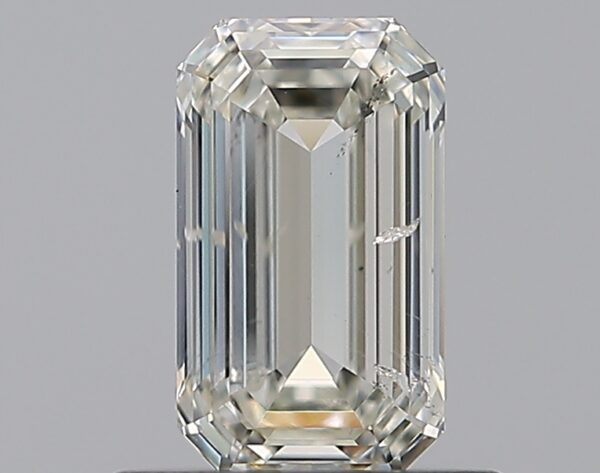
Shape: emerald
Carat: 0.75
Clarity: SI2
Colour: K
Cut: EX
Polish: EX
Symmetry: VG
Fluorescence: N
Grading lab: GIA
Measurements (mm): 6.91 x 4.03 x 2.52